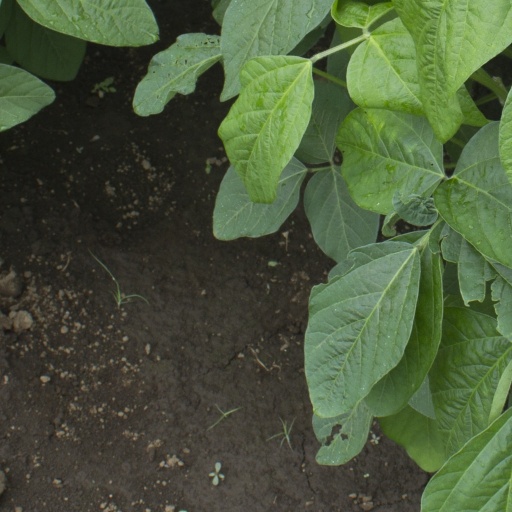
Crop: soybean